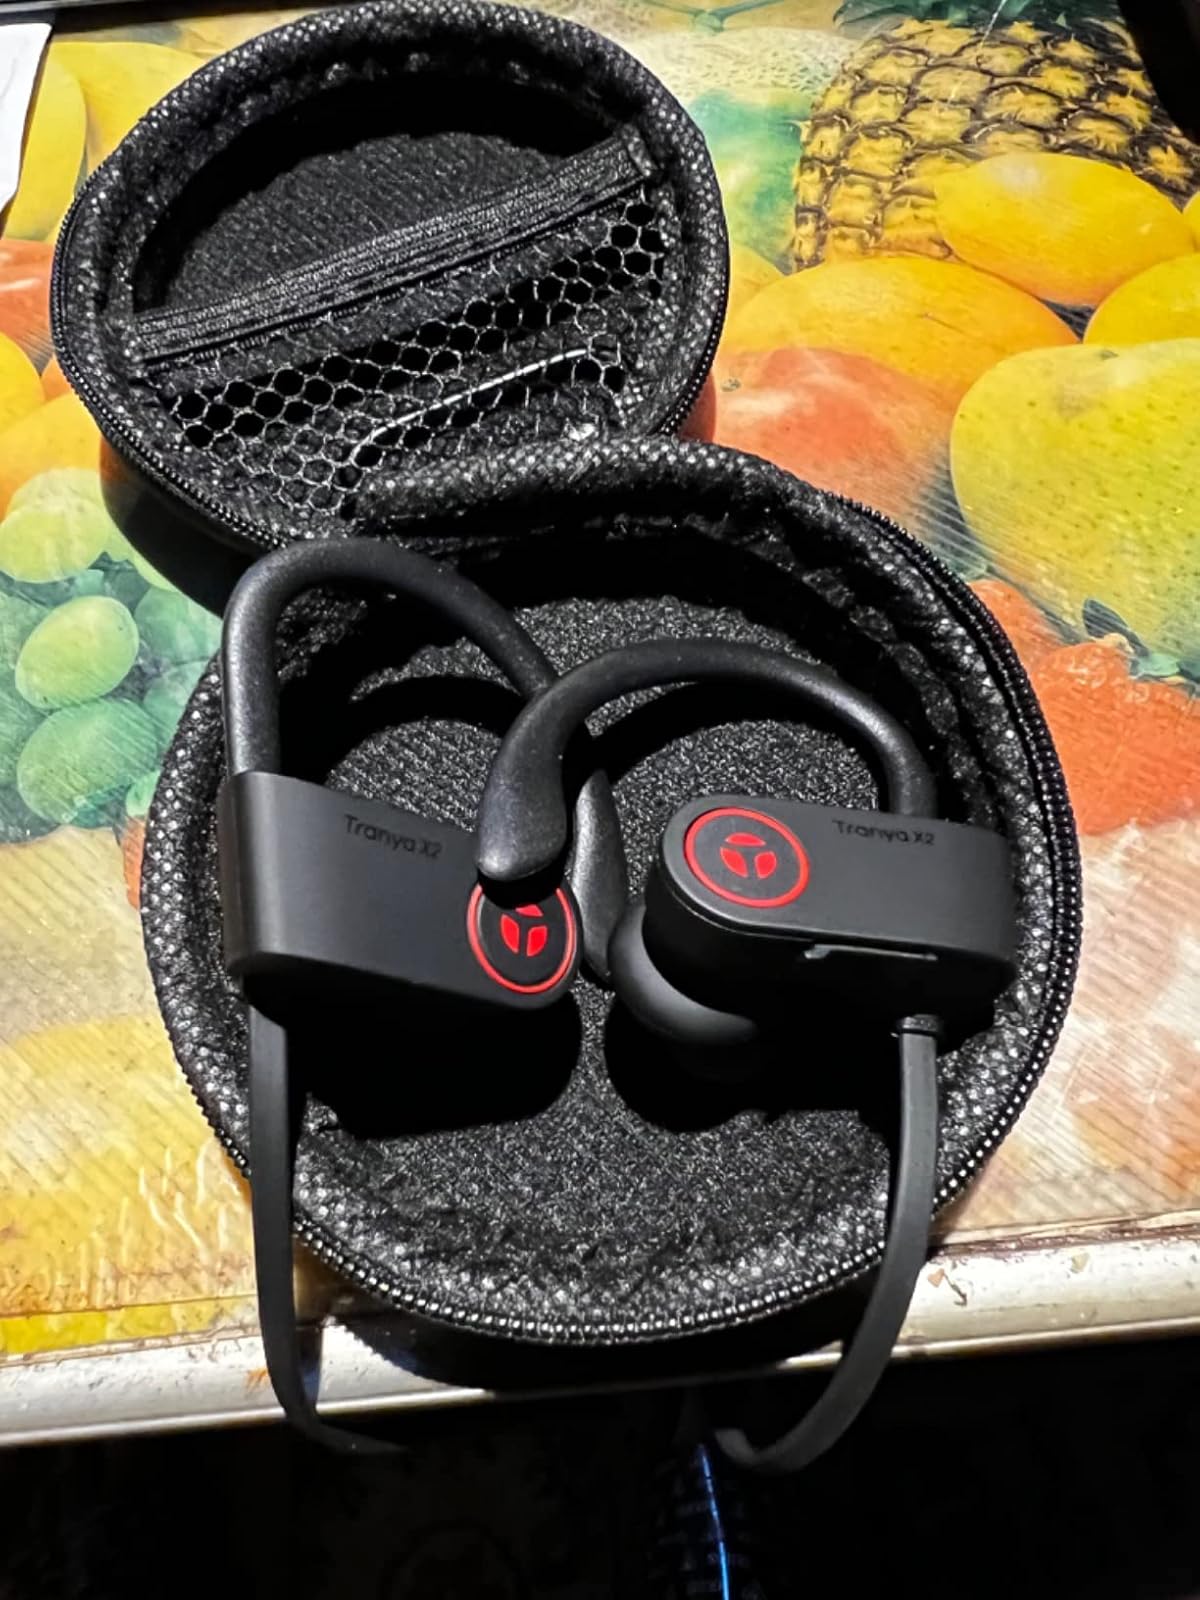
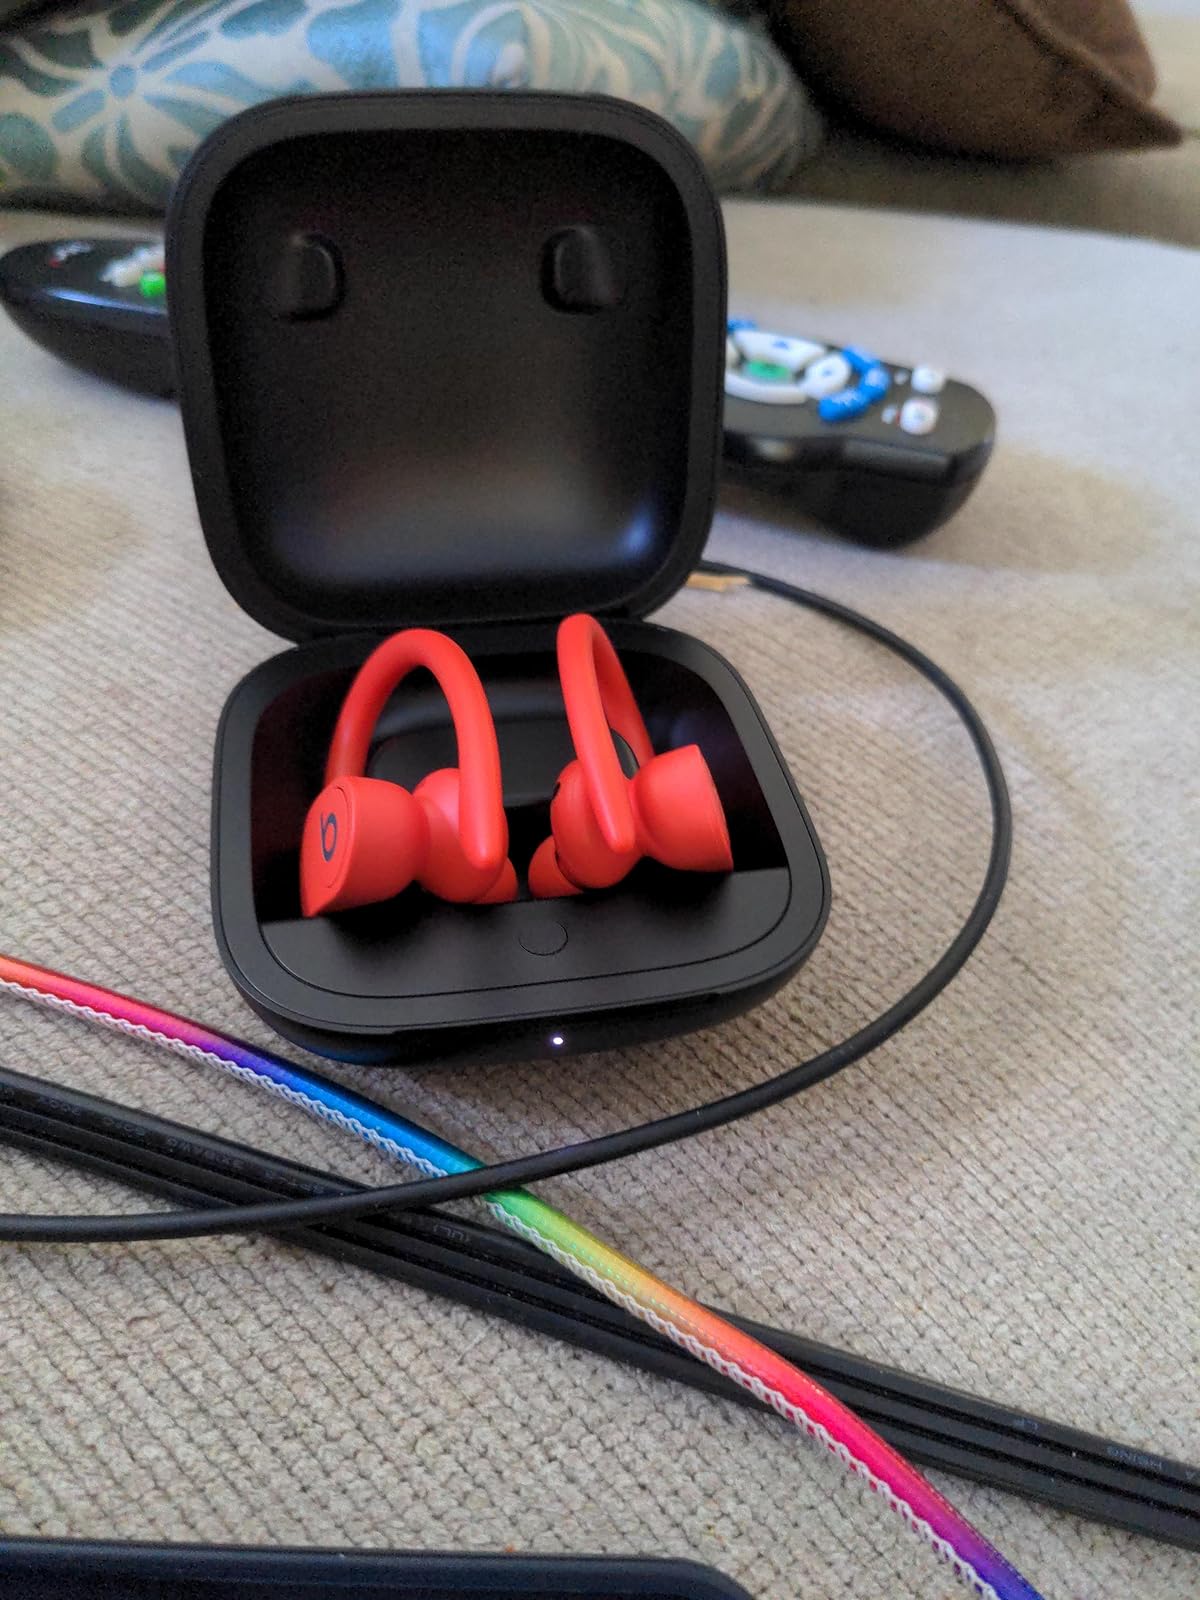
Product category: earbuds
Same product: no